USS General G. W. Goethals

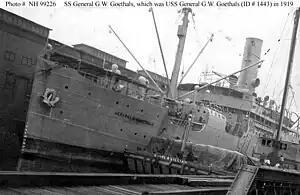
"General G. W. Goethals" in port sometime between 1917 and 1919

On 6 April 1917 the USA declared war on Germany, and seized German ships in US ports. On 30 June President Woodrow Wilson issued an executive order authorising the USSB to take possession and title of 87 German ships, including '. The USSB appointed the Panama Canal Railway to manage '. She was renamed after General George Washington Goethals, who had supervised the building of the Panama Canal, and was now General Manager of the Emergency Fleet Corporation. The ship "General G. W. Goethals" was registered in New York; her US official number was 215106; and her code letters were LHDT.